Villas-Bôas brothers

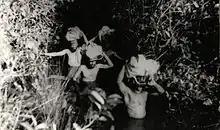
The expedition of the Villas-Bôas brothers to the territory of the Kalapalo tribe in the 1940s

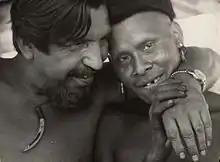
Orlando with a man from the Ikpeng tribe in Matto Grosso, 1967

The explorer John Hemming wrote that the Villas-Bôas were pioneers in many ways. They were almost the first non-missionaries to live permanently with the natives; and they treated them as their equals and friends. They persuaded tribes to end internecine feuds and unite to confront the encroaching settlement frontier. The Villas-Bôas were the first to appreciate the value of politics and the media in furthering the indigenous cause. They also devised a policy of "change, but only at the speed the Indians want".